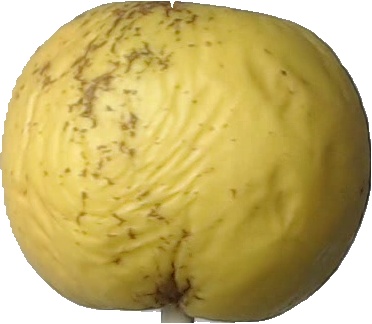
Label: apple_golden_1